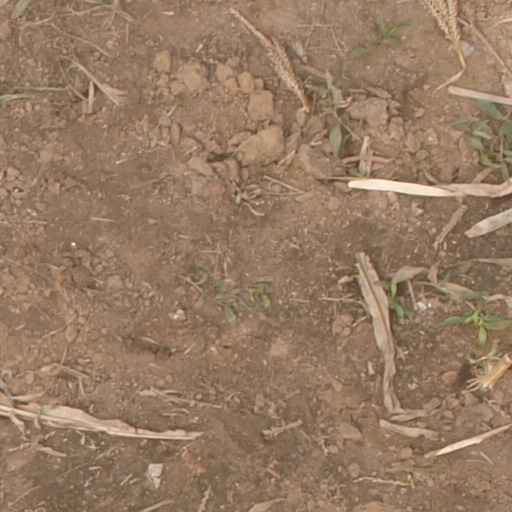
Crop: maize; corn